Georg Heinrich Häberlin

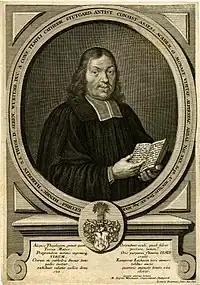
Copper engraving by Leonhard Heckenauer,

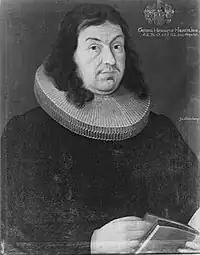
Portrait in Tübingen University

Georg Heinrich Häberlin was born at Stuttgart on 30 September 1644. He studied at Tübingen, became deacon in 1668, doctor and professor of theology in 1681, member of the consistory and preacher in 1692, and died on 20 August 1699.